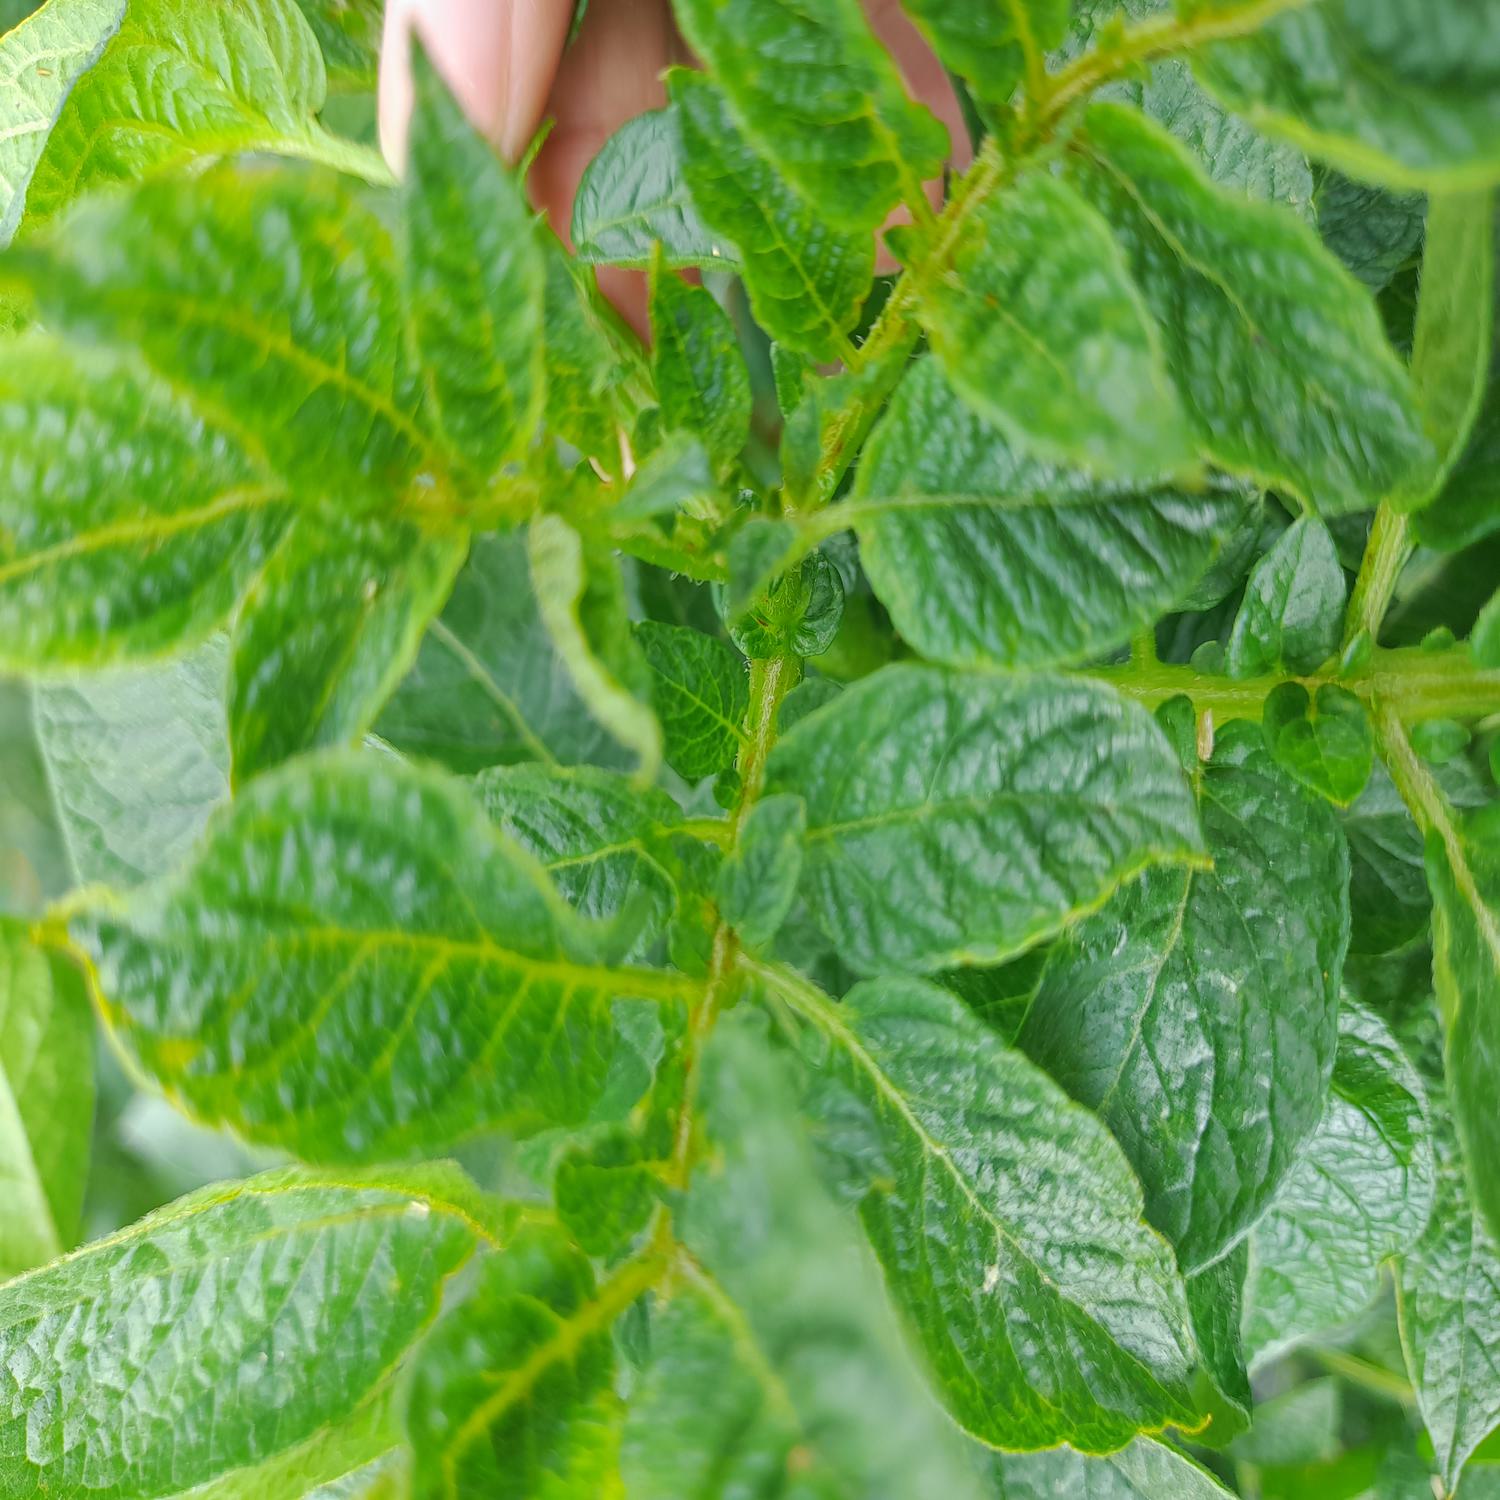
Etiqueta: Virus